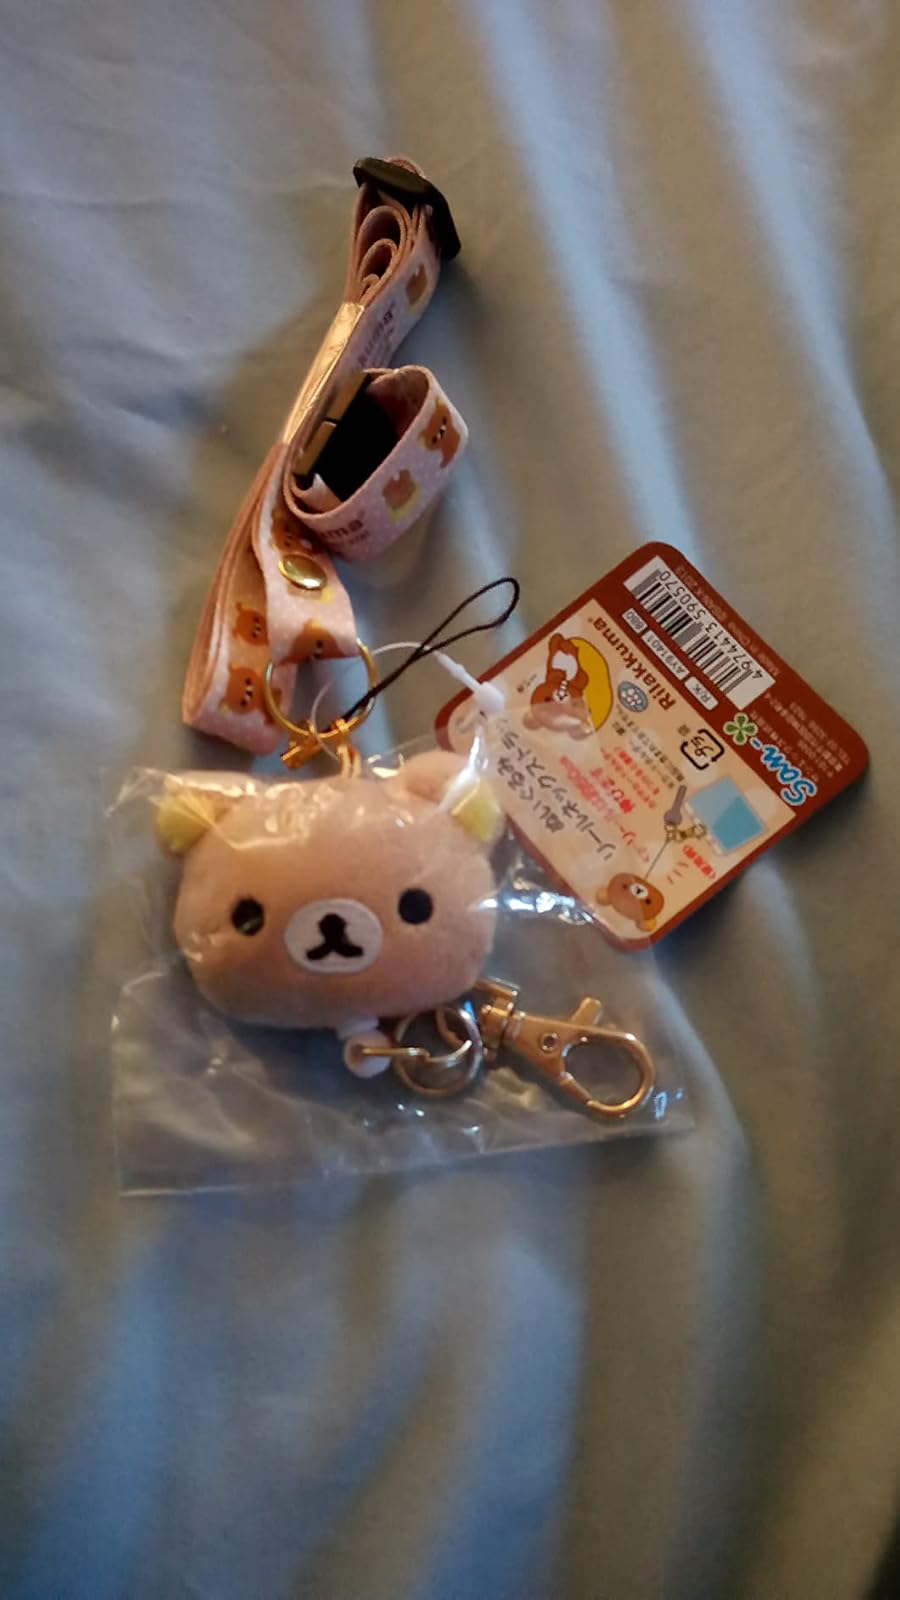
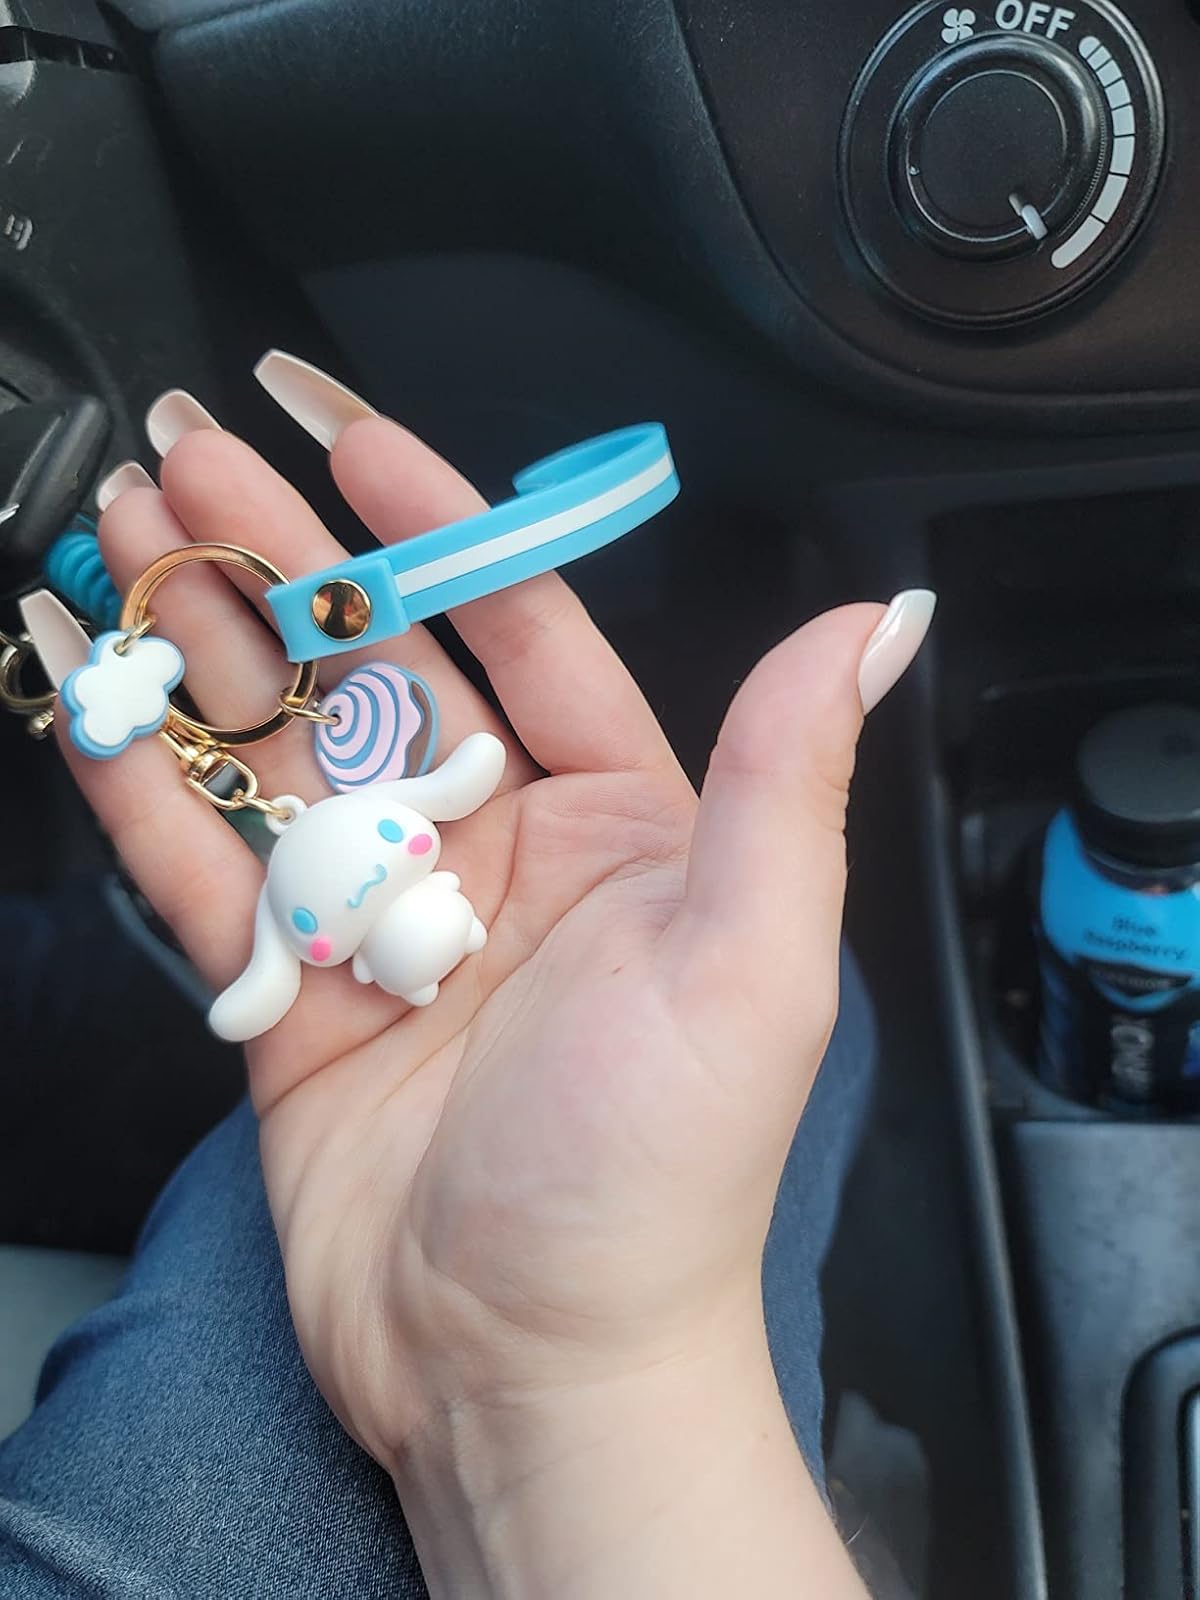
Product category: accessories_keychain
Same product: no